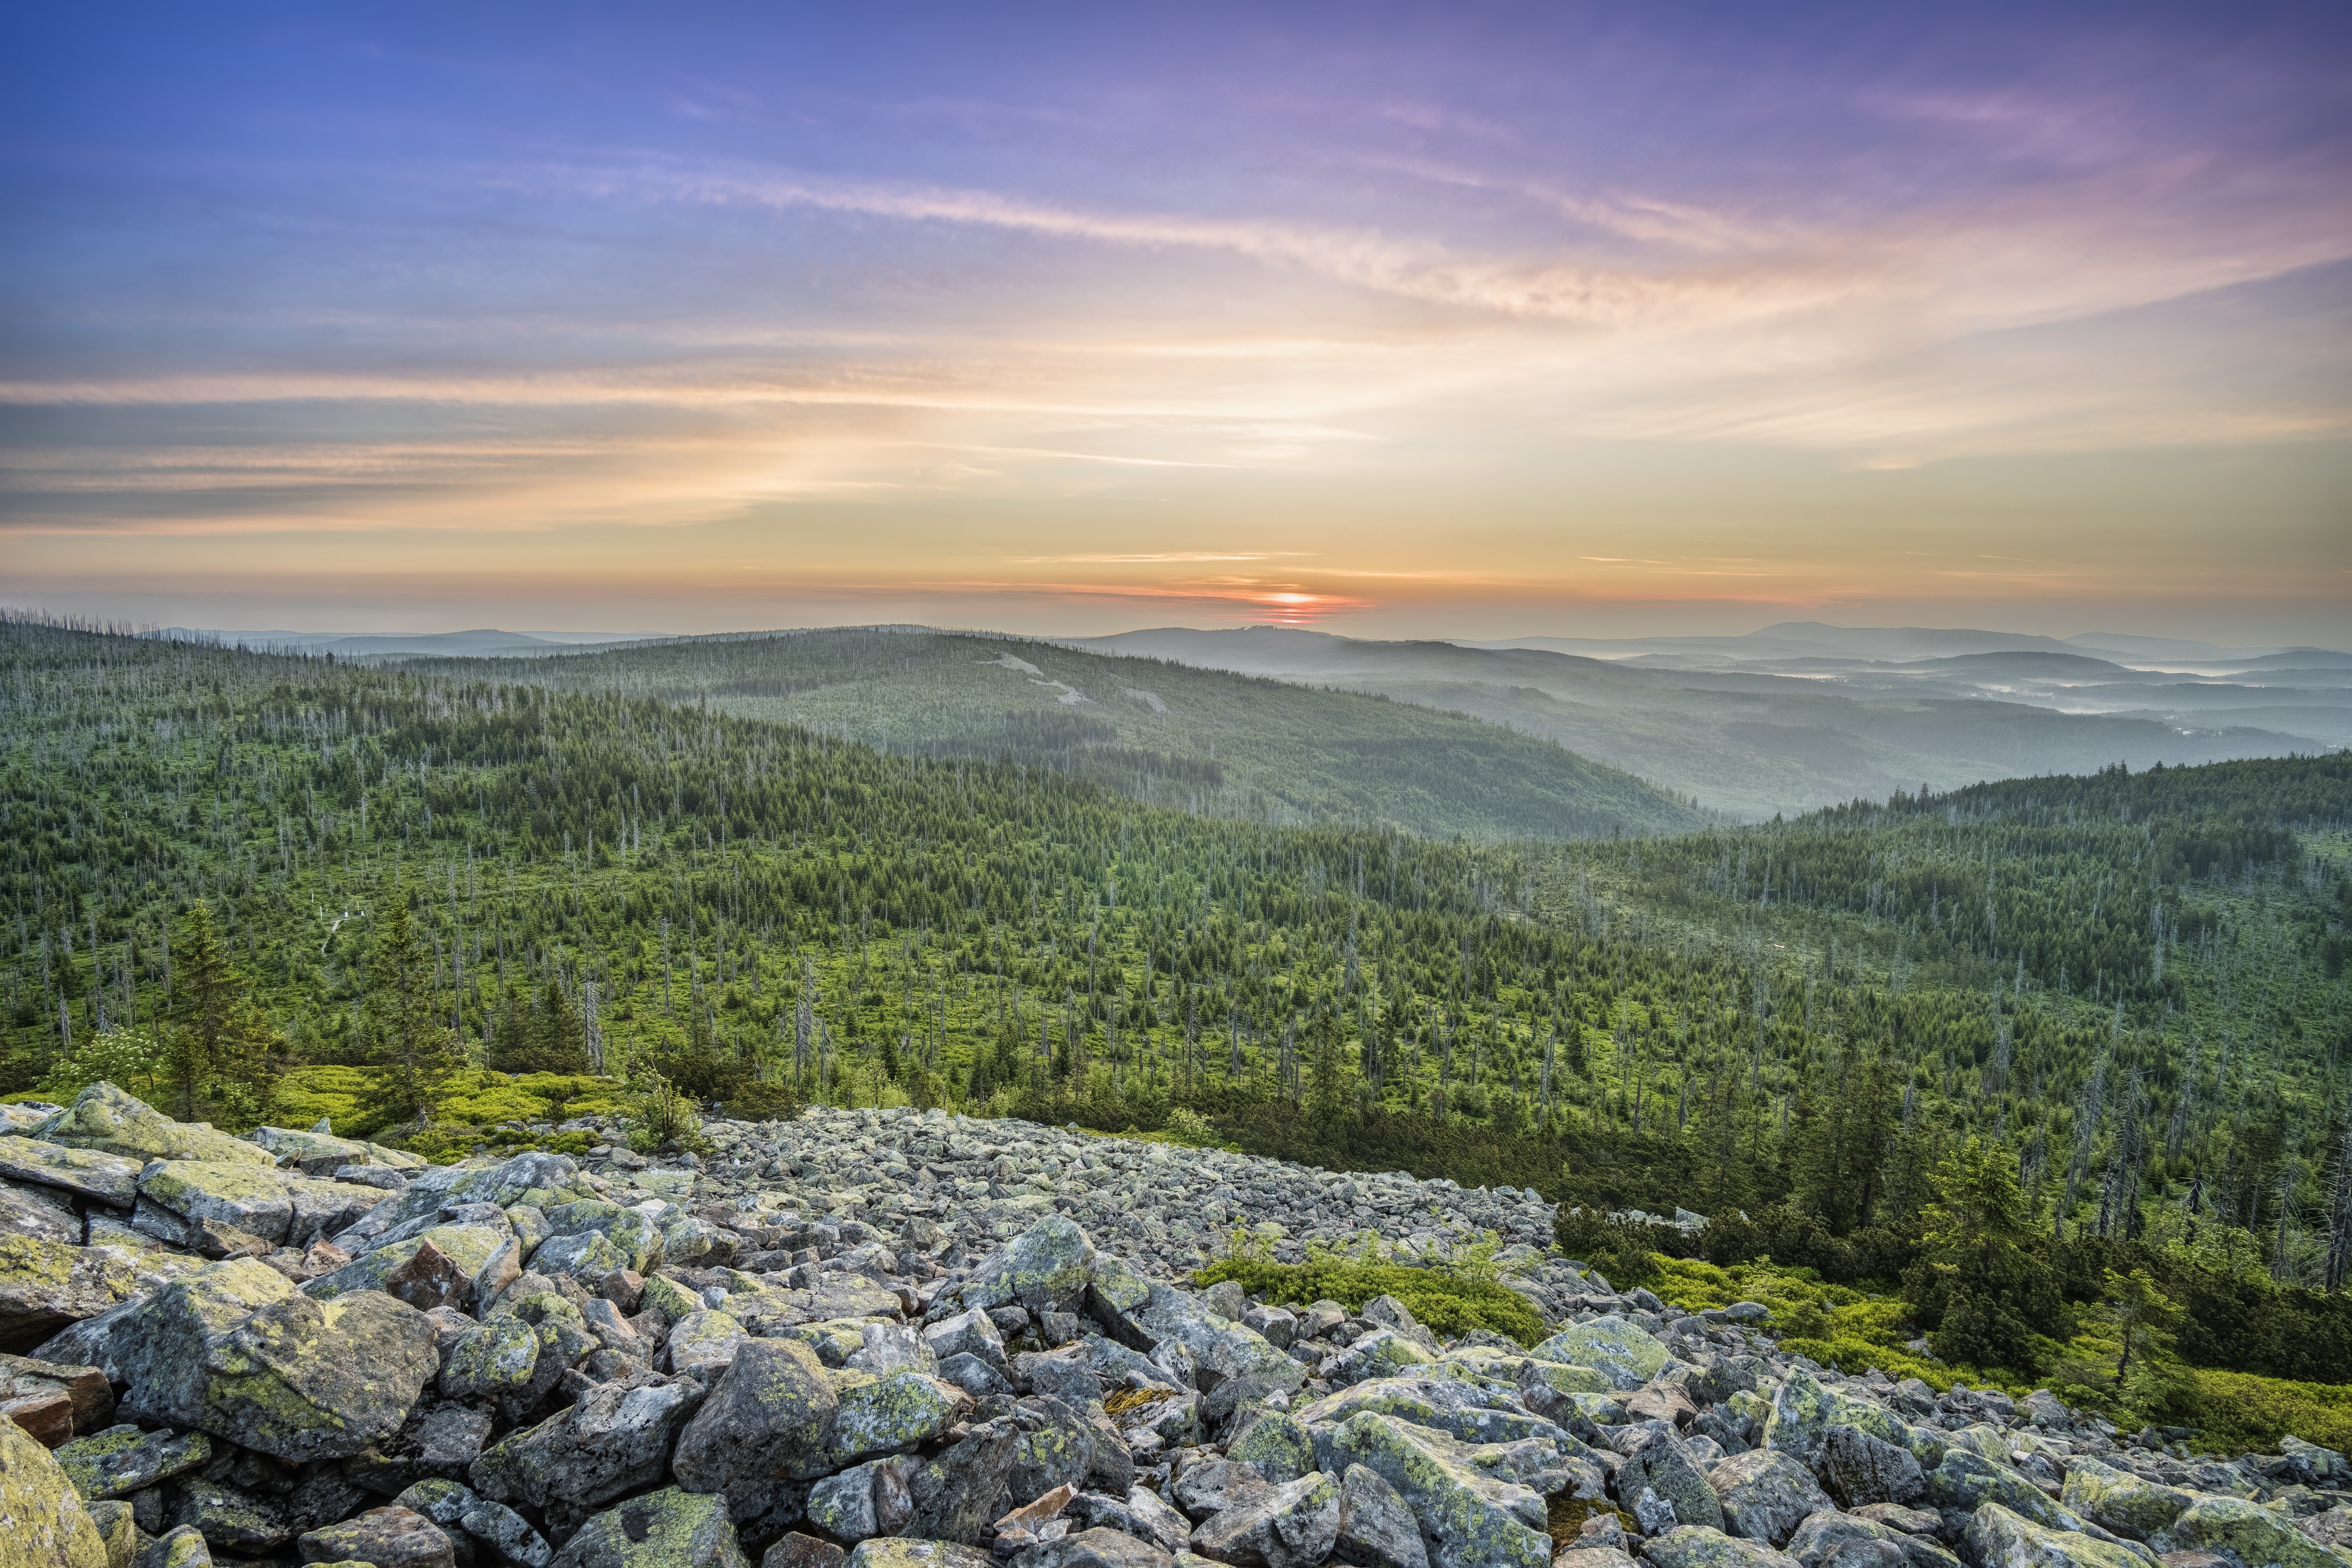
sky, nature, natural landscape, mountainous landforms, atmospheric phenomenon, vegetation, mountain, natural environment, hill, wilderness, morning, rock, tree, horizon, fell, landscape, cloud, sunrise, highland, grass, ridge, national park, atmosphere, sunlight, evening, photography, sunset, forest, valley, hill station, tundra, dawn, plant, grassland, state park, chaparral, road